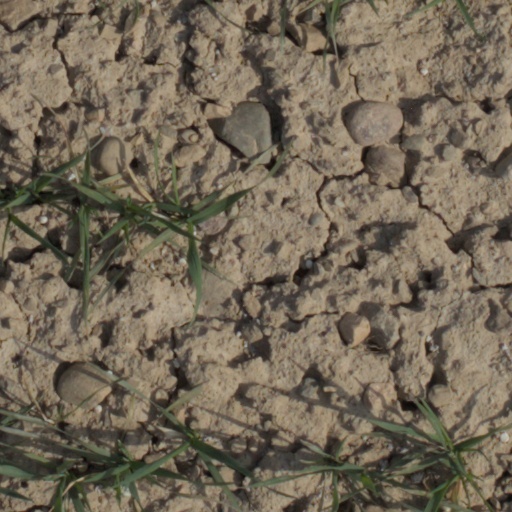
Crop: wheat